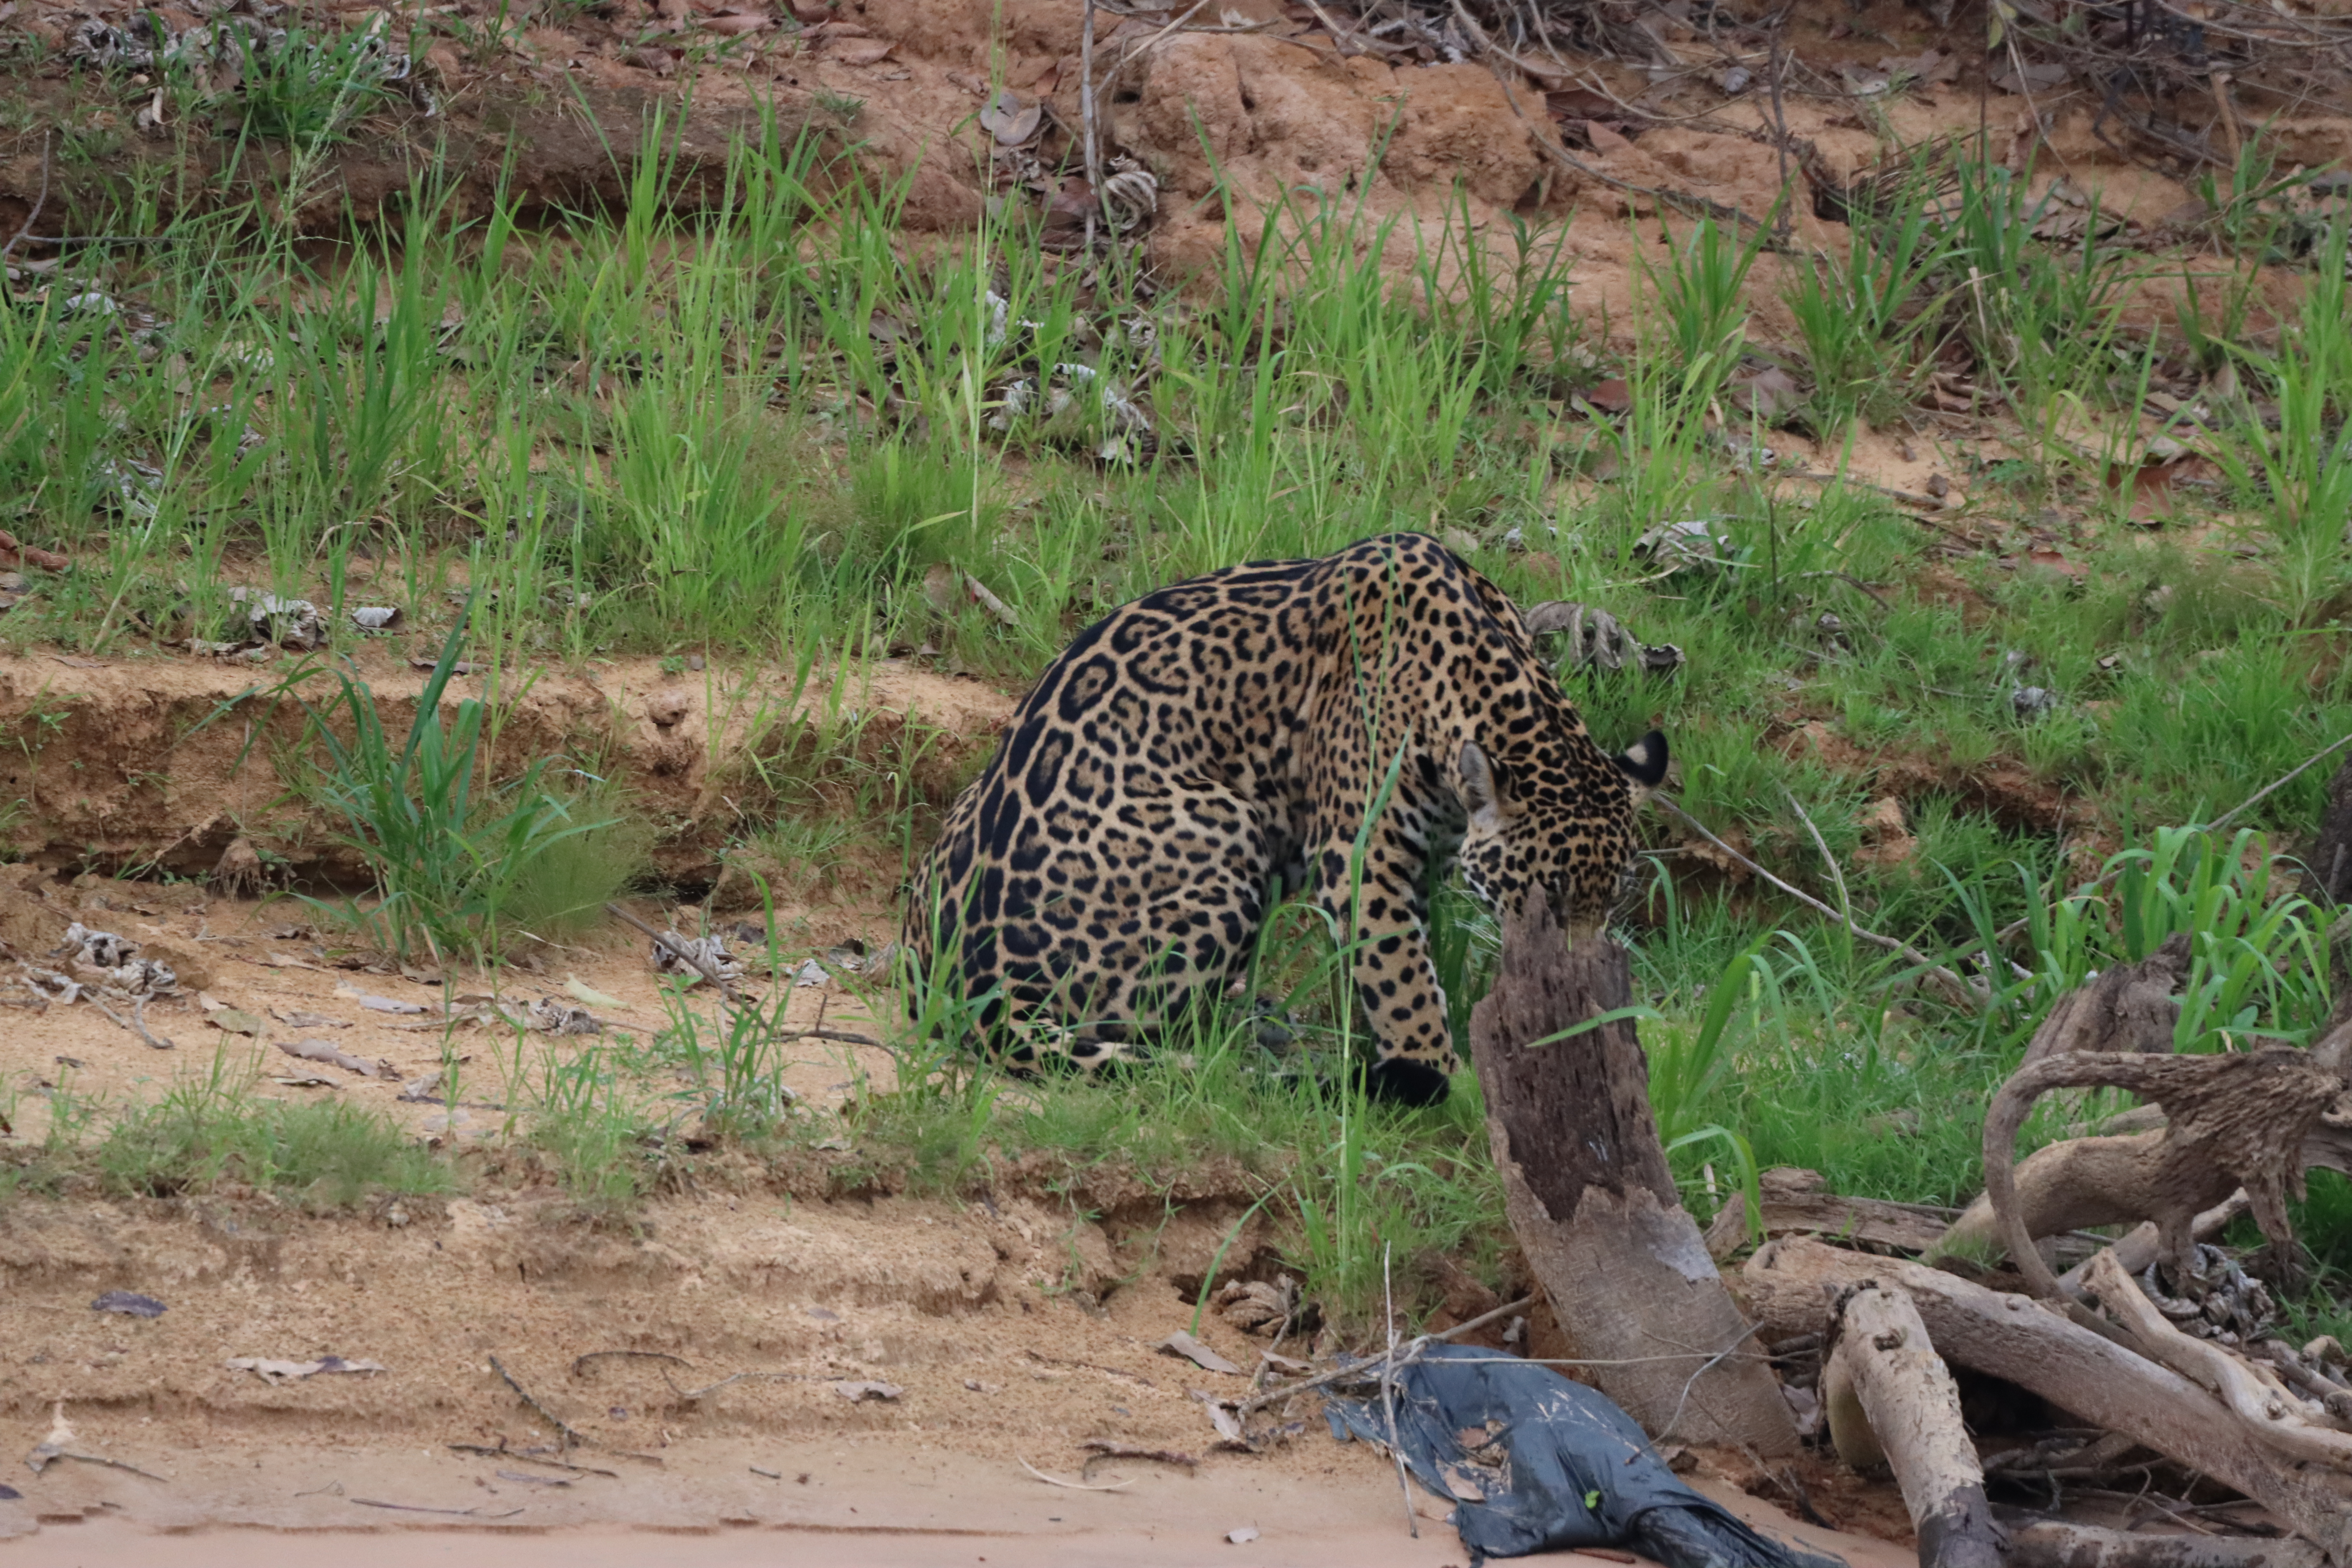
Jaguar: Ariely